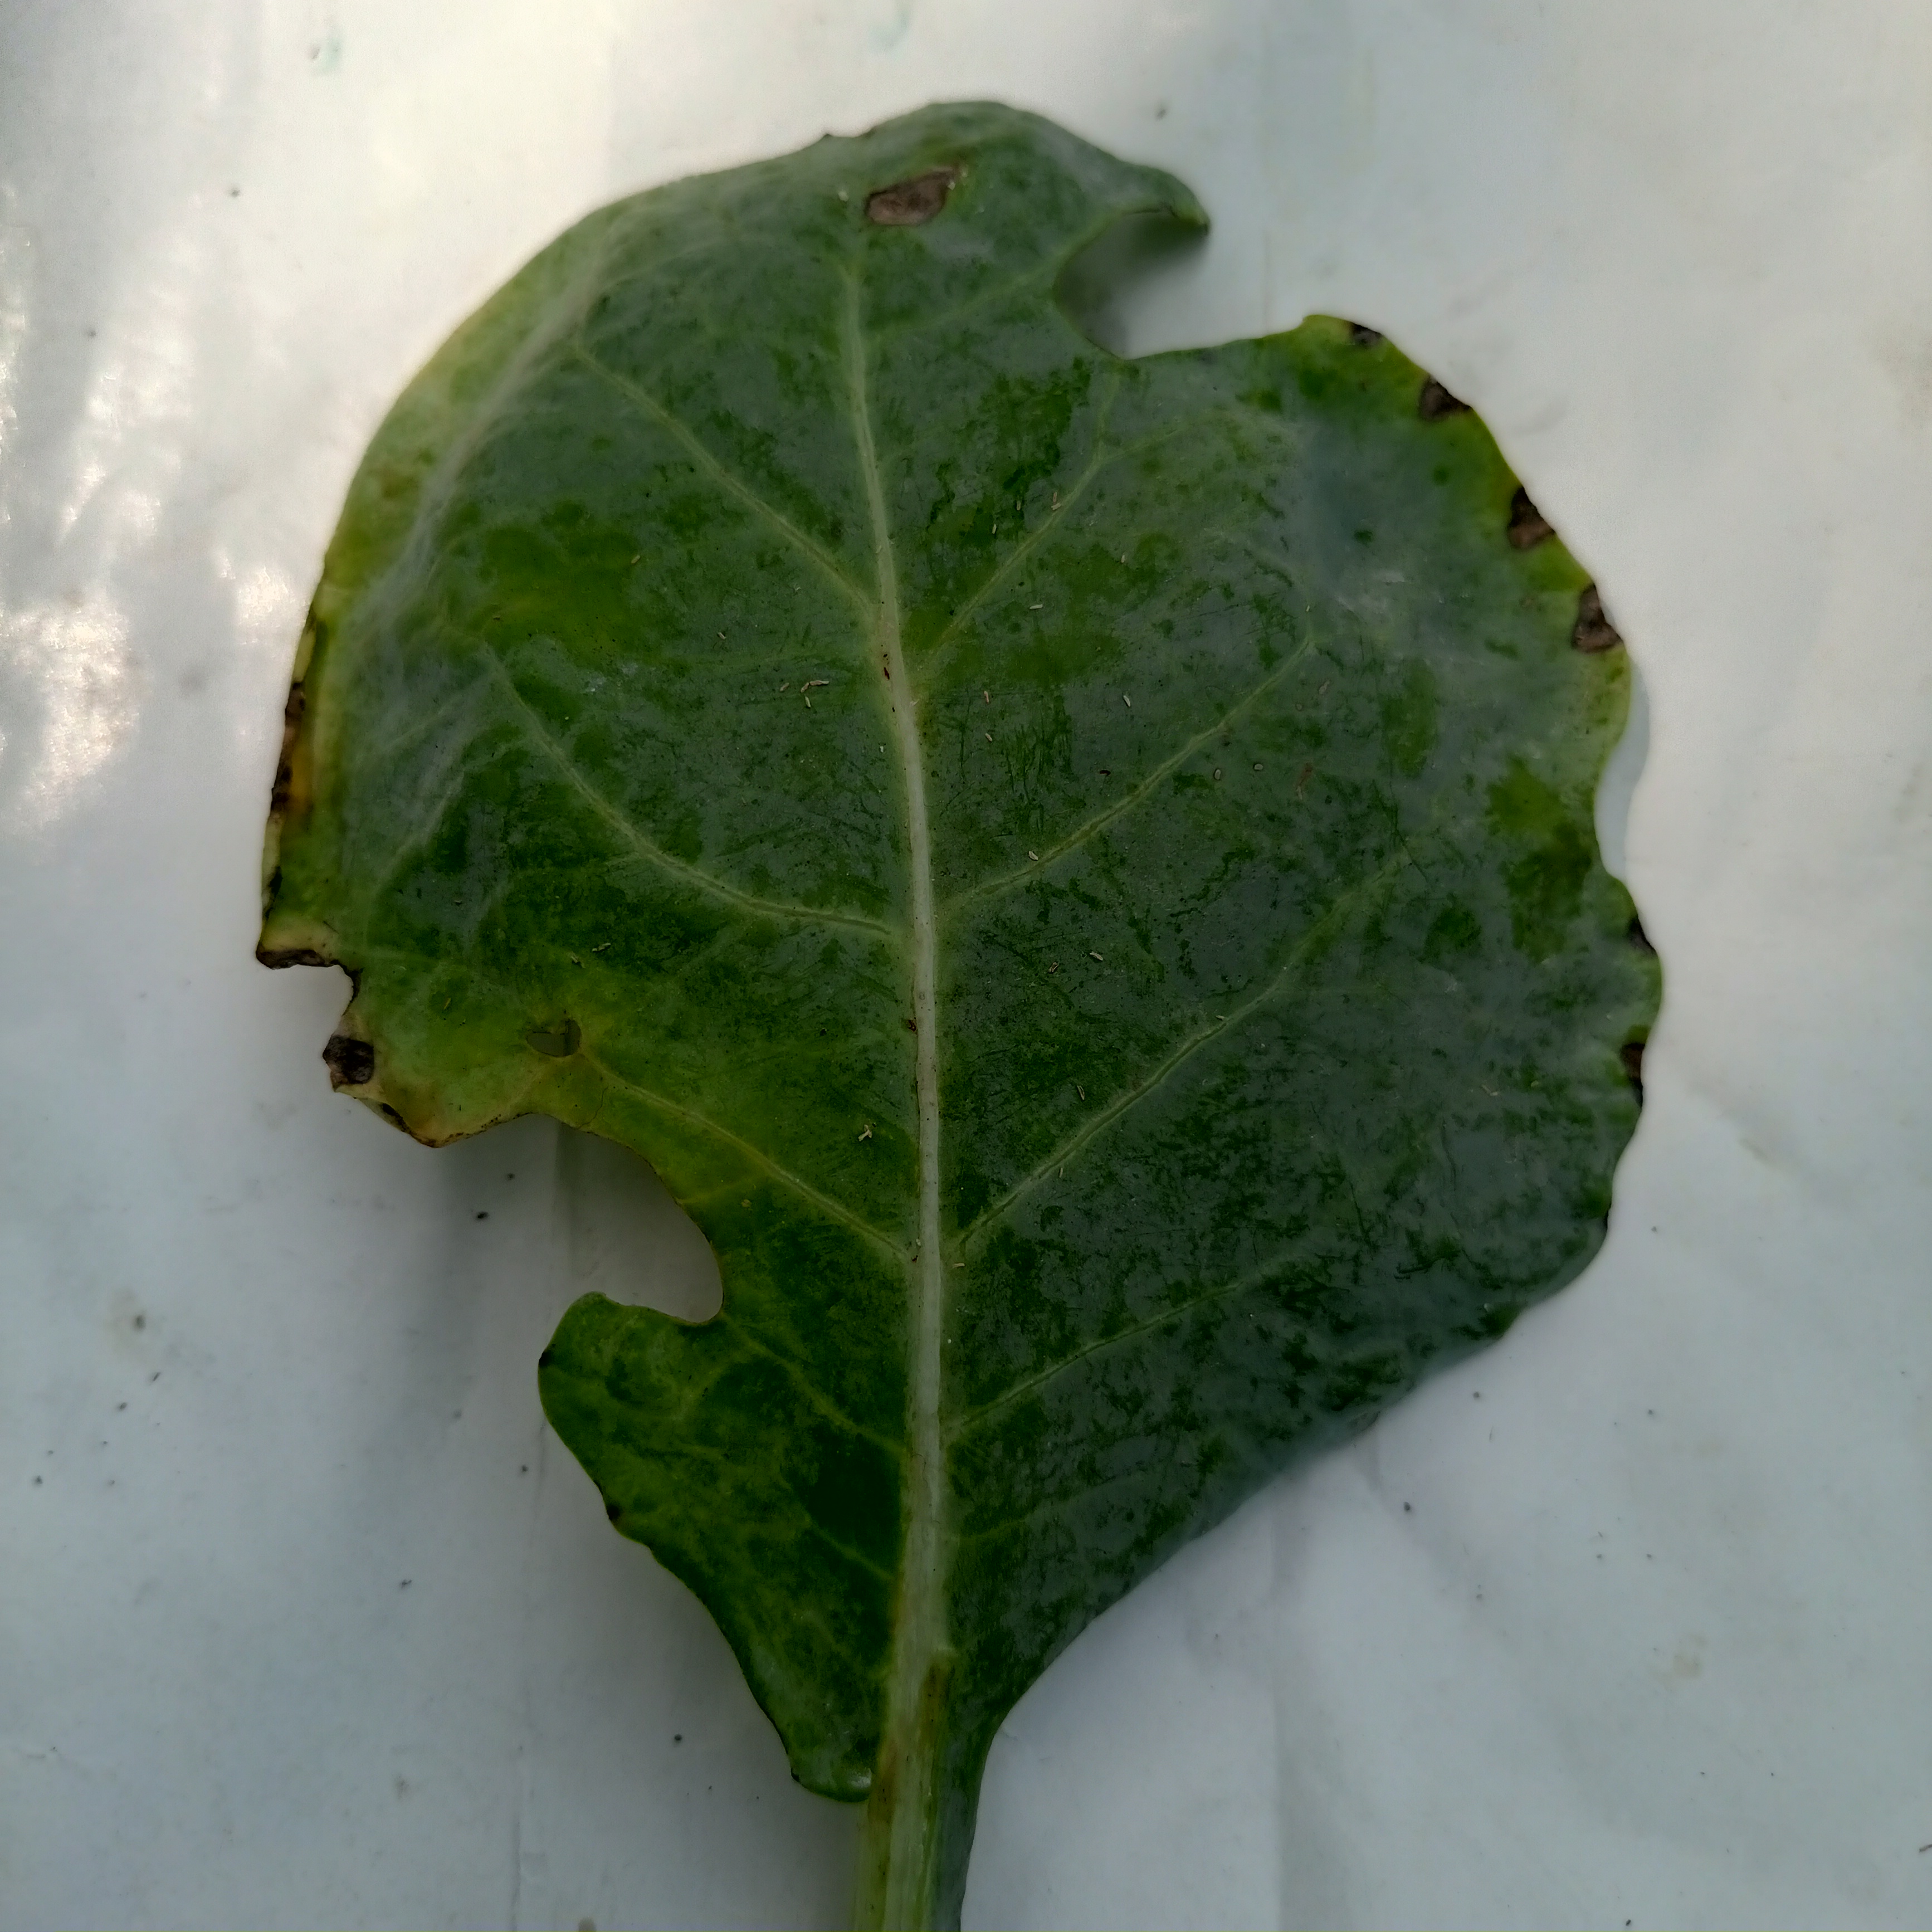
Label: Insect Hole